Illinois Route 154

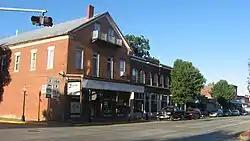
Western terminus of IL 154 at IL 3/IL 159 in Red Bud

Illinois 154 is the main east–west road through Pinckneyville. Just before intersecting Interstate 57 on the eastern end, it bridges Rend Lake. Illinois 154 has overlaps Illinois Route 13 and Illinois Route 148.